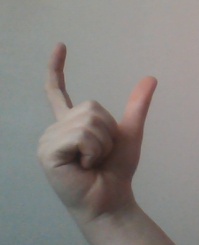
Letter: nun